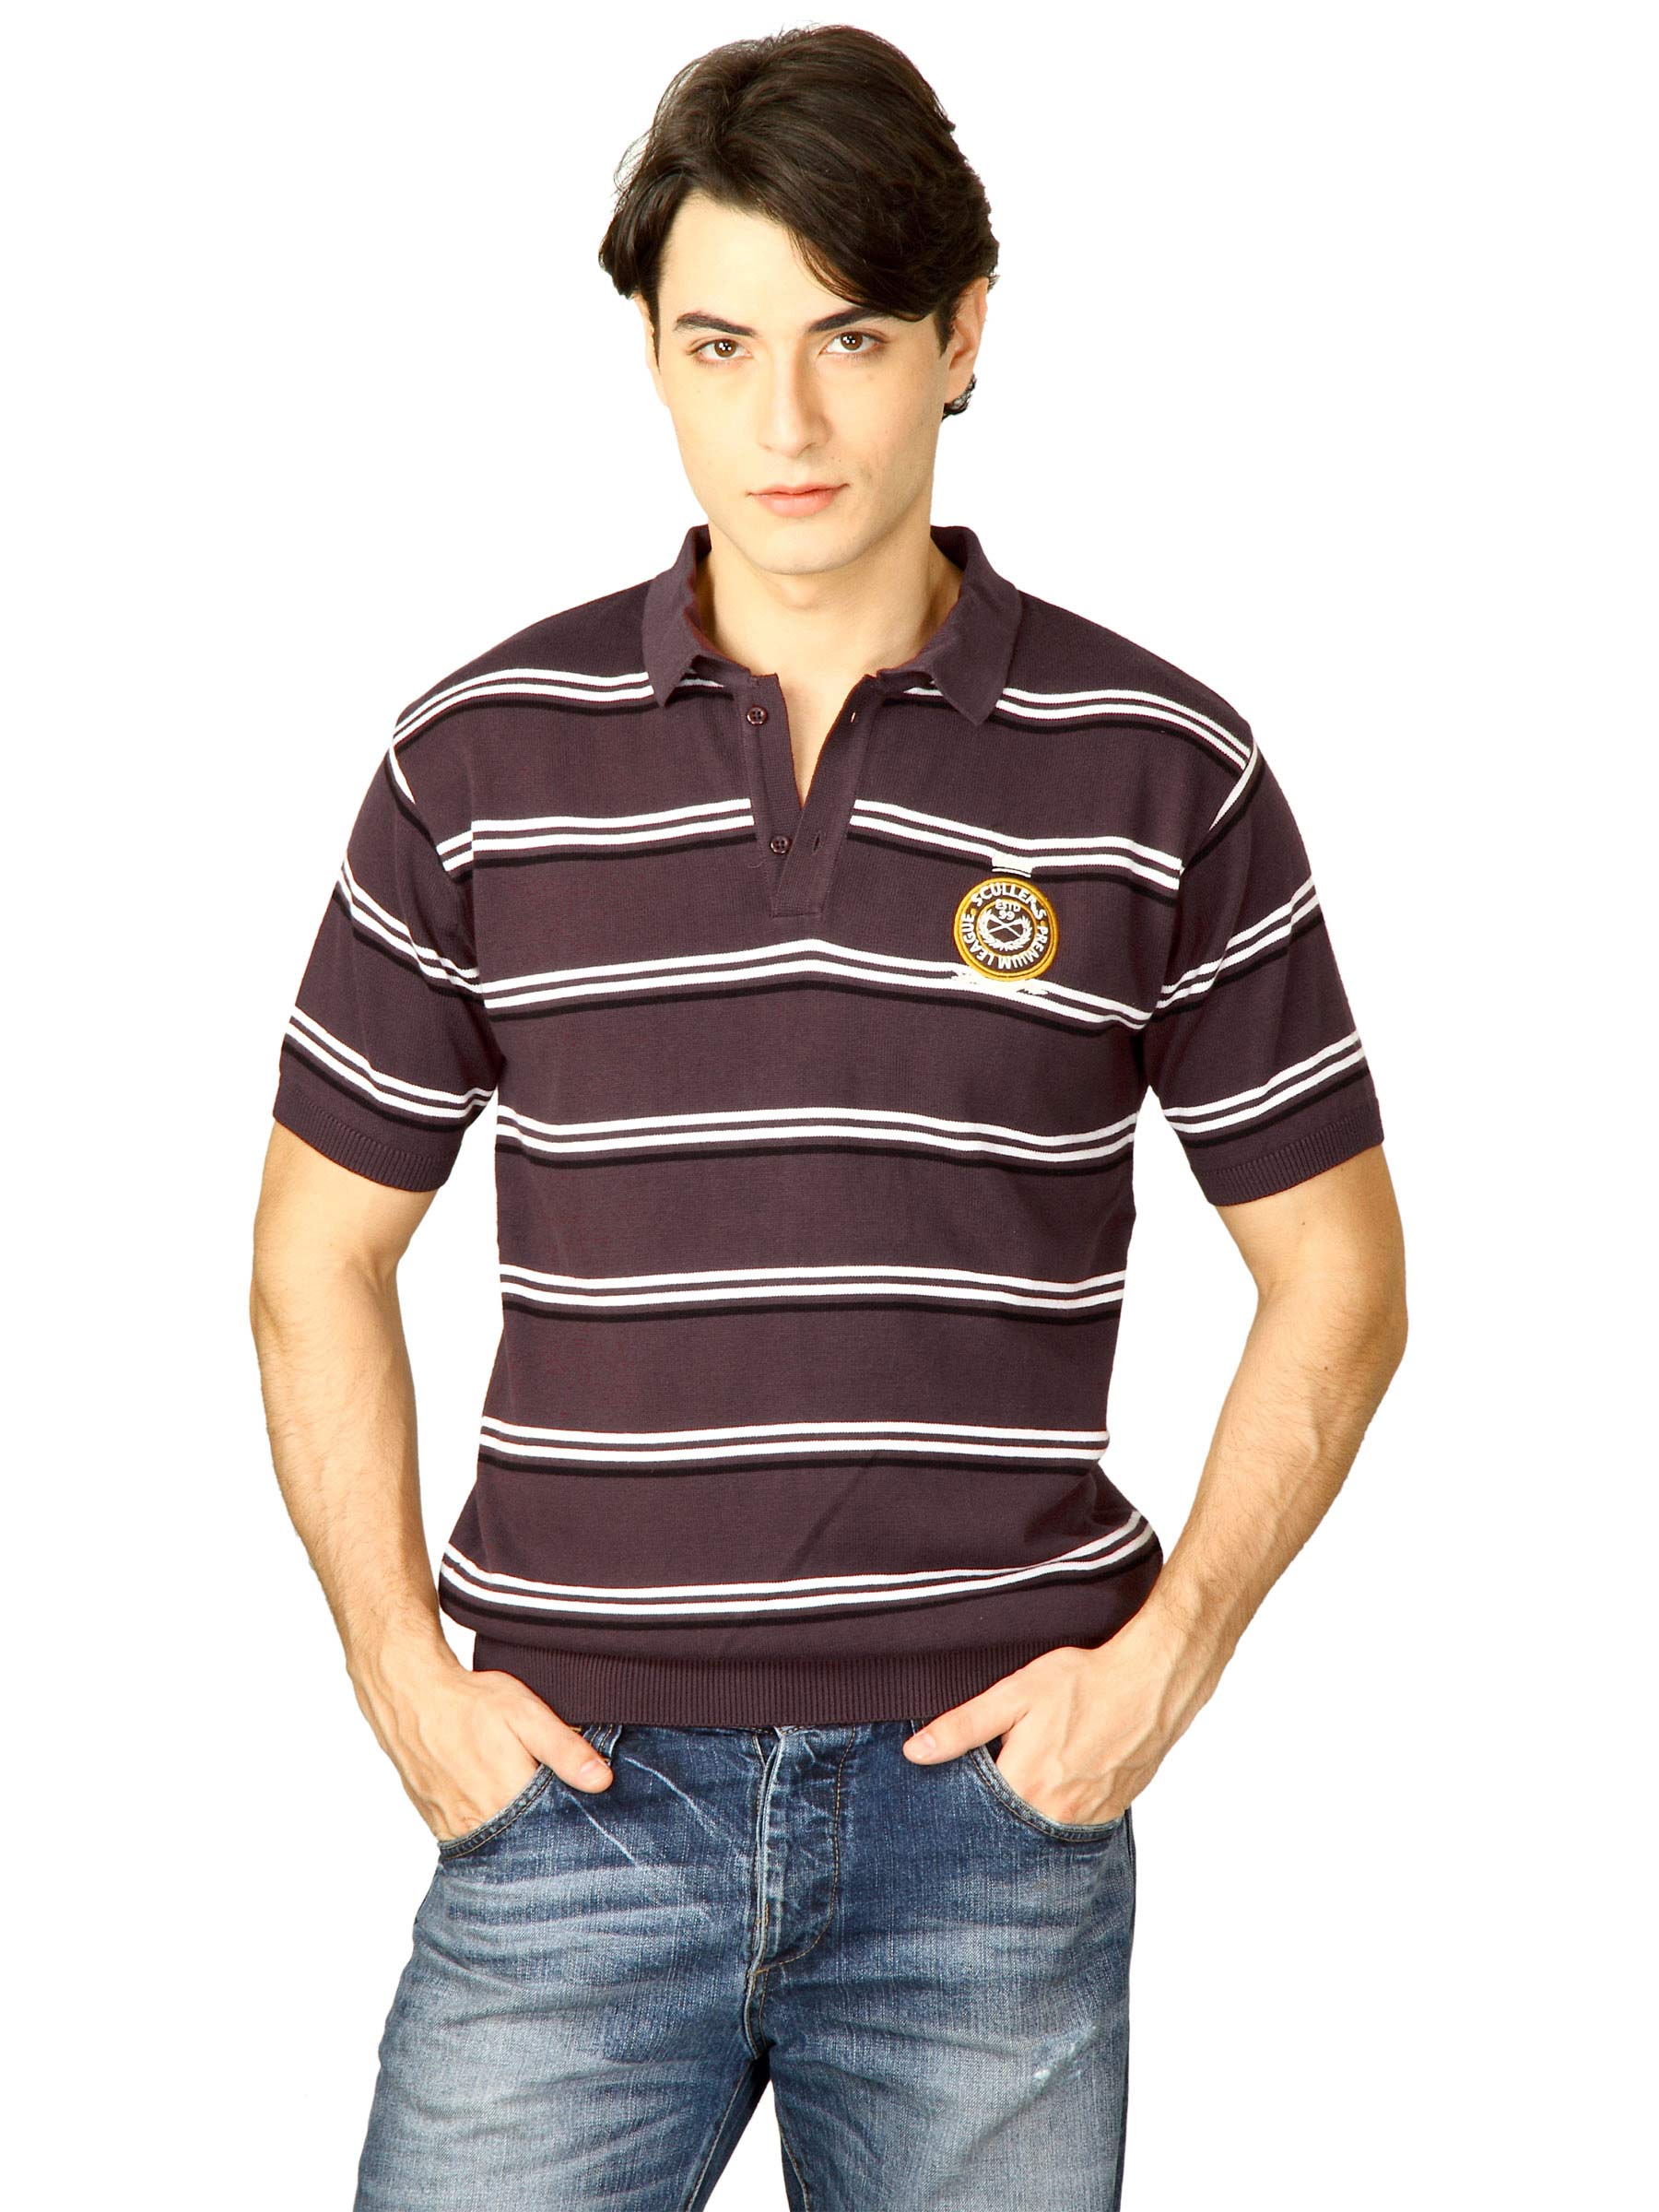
Scullers Men Purple Polo T-Shirt
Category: Apparel / Topwear / Tshirts
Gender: Men
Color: Purple
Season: Fall 2011
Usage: Casual